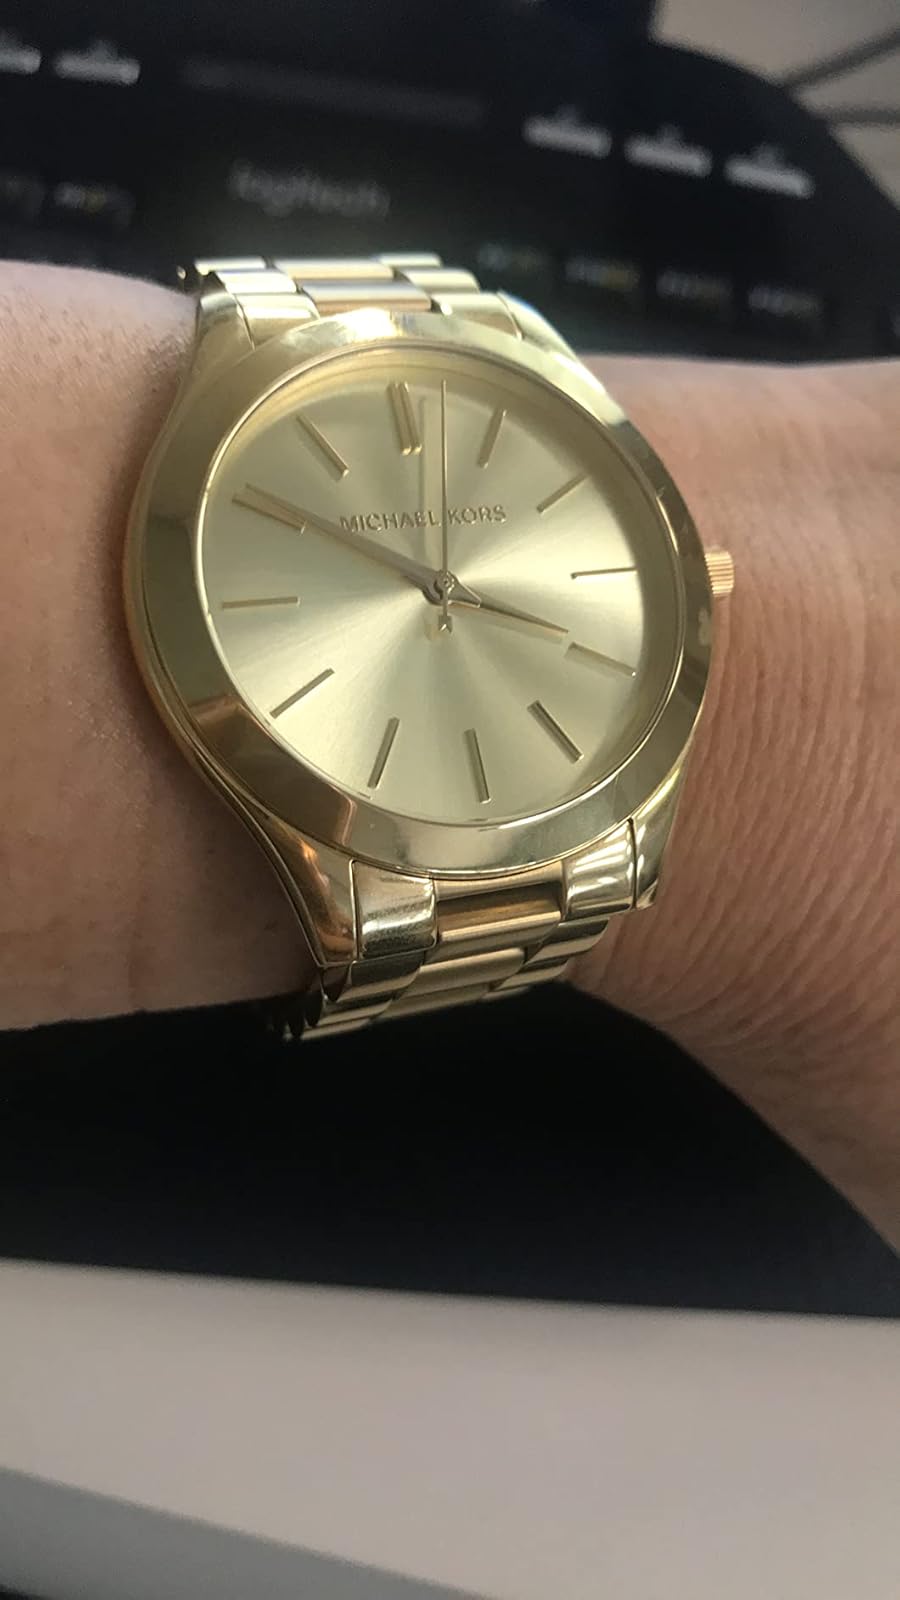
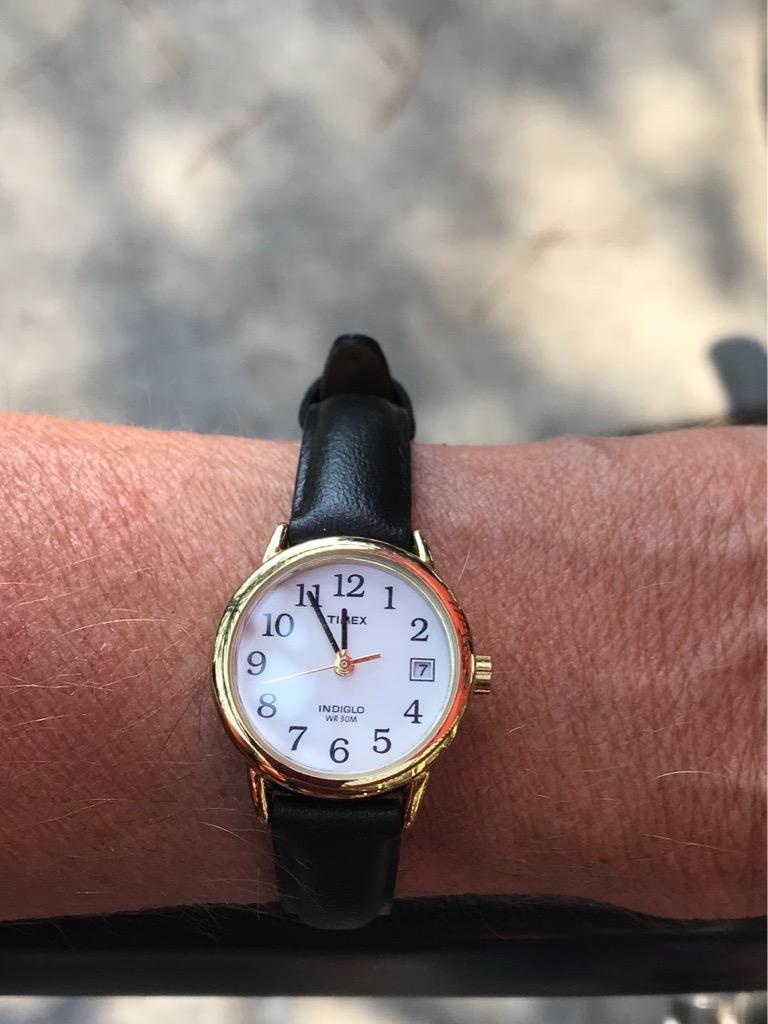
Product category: accessories_watch
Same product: no